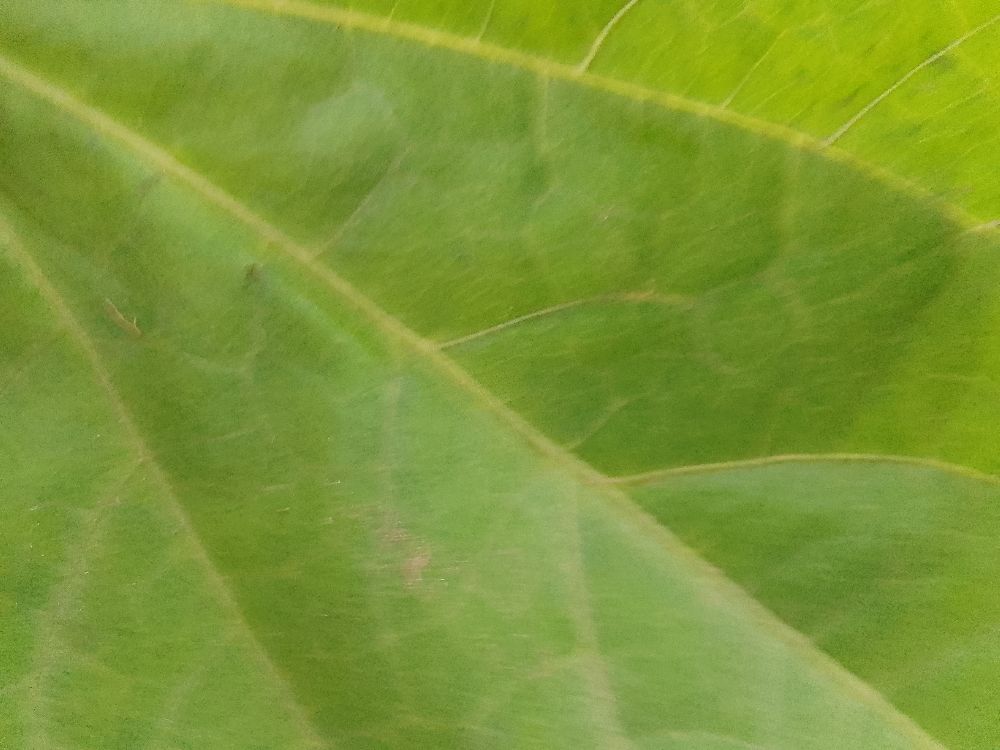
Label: healthy